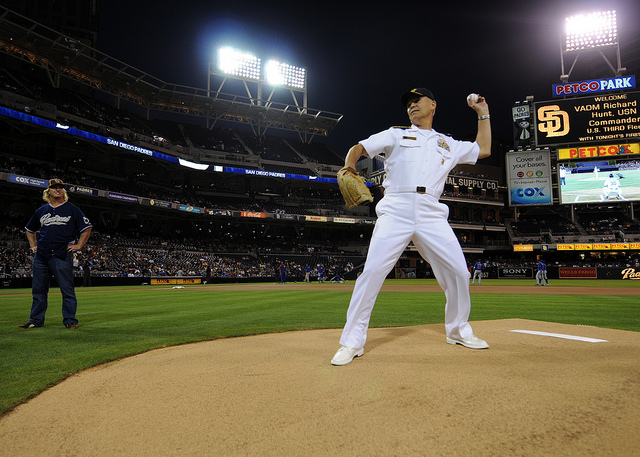
người đàn ông áo trắng đang chơi bóng chày trên sân